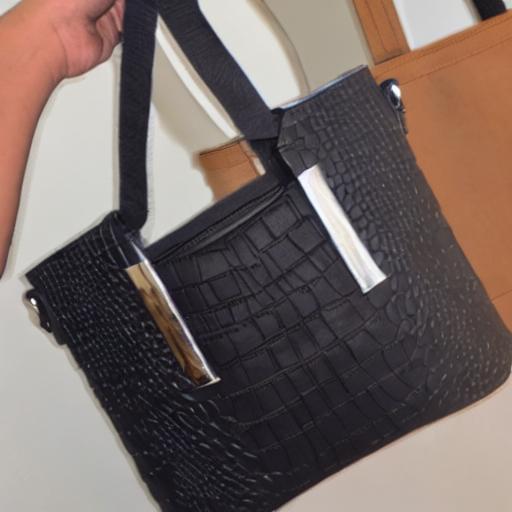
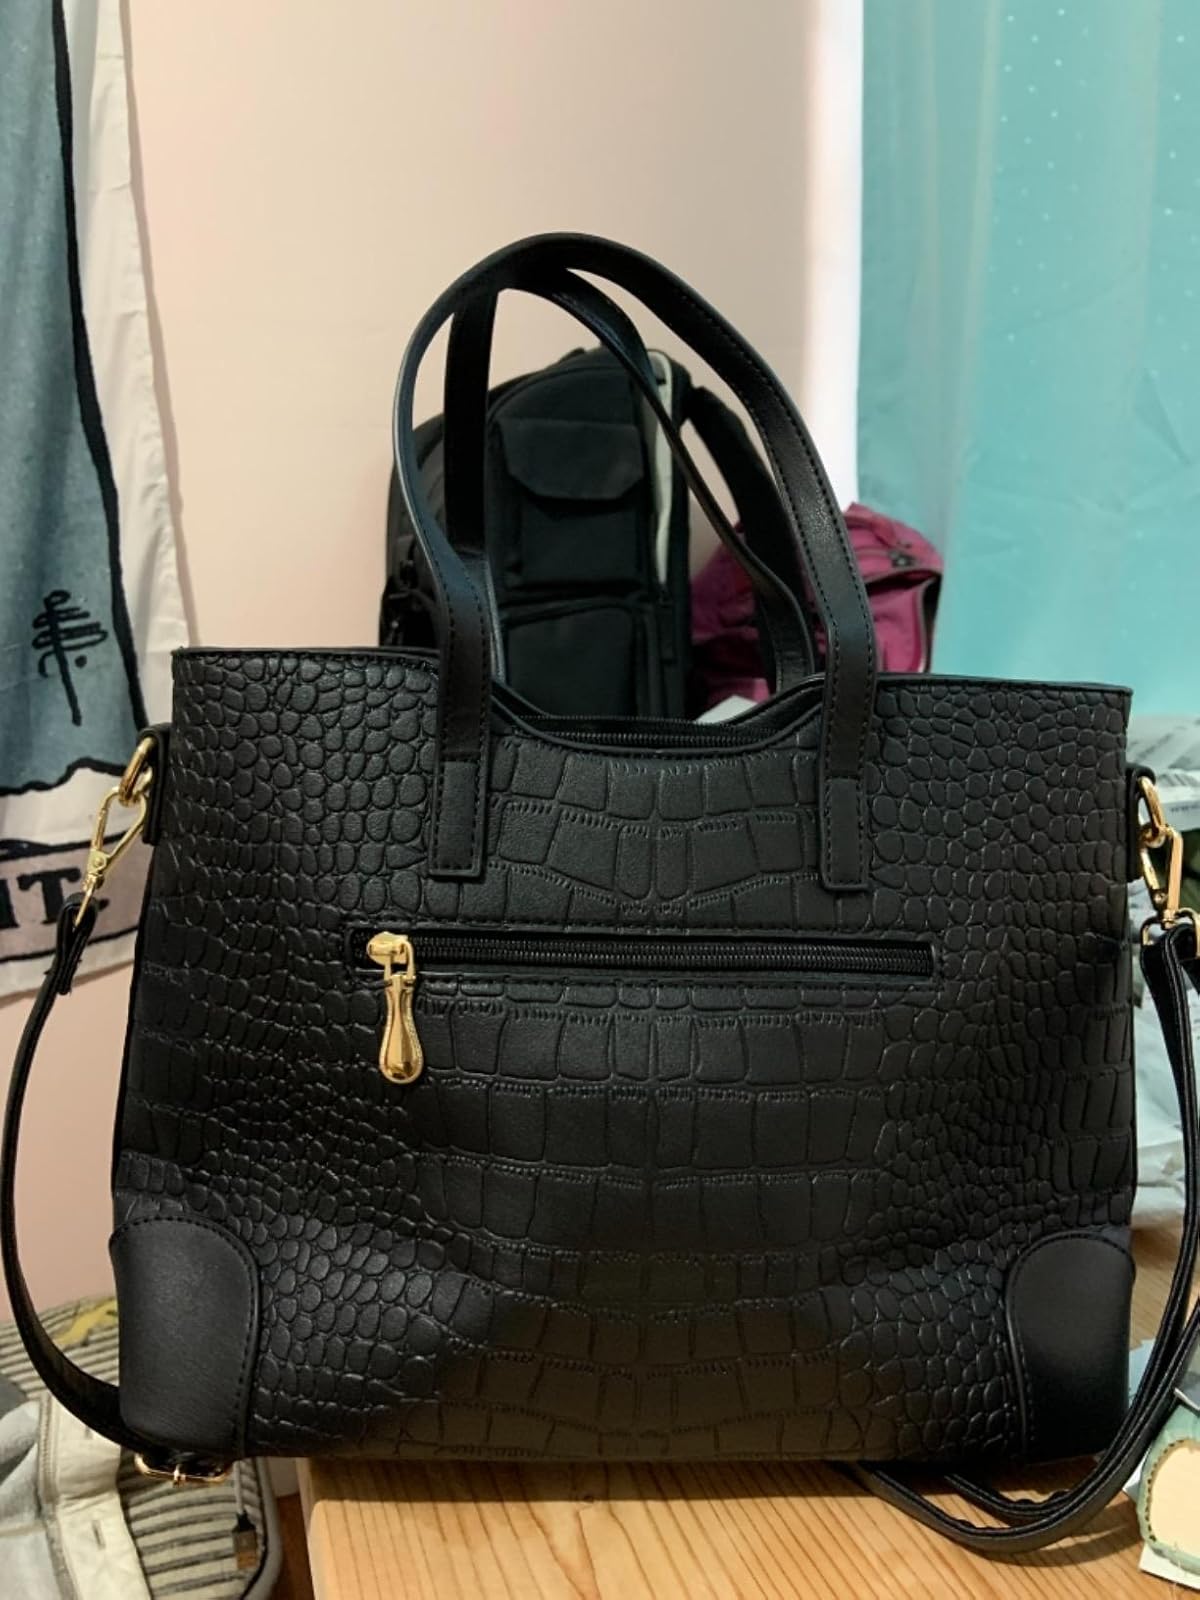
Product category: accessories_handbag
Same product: no